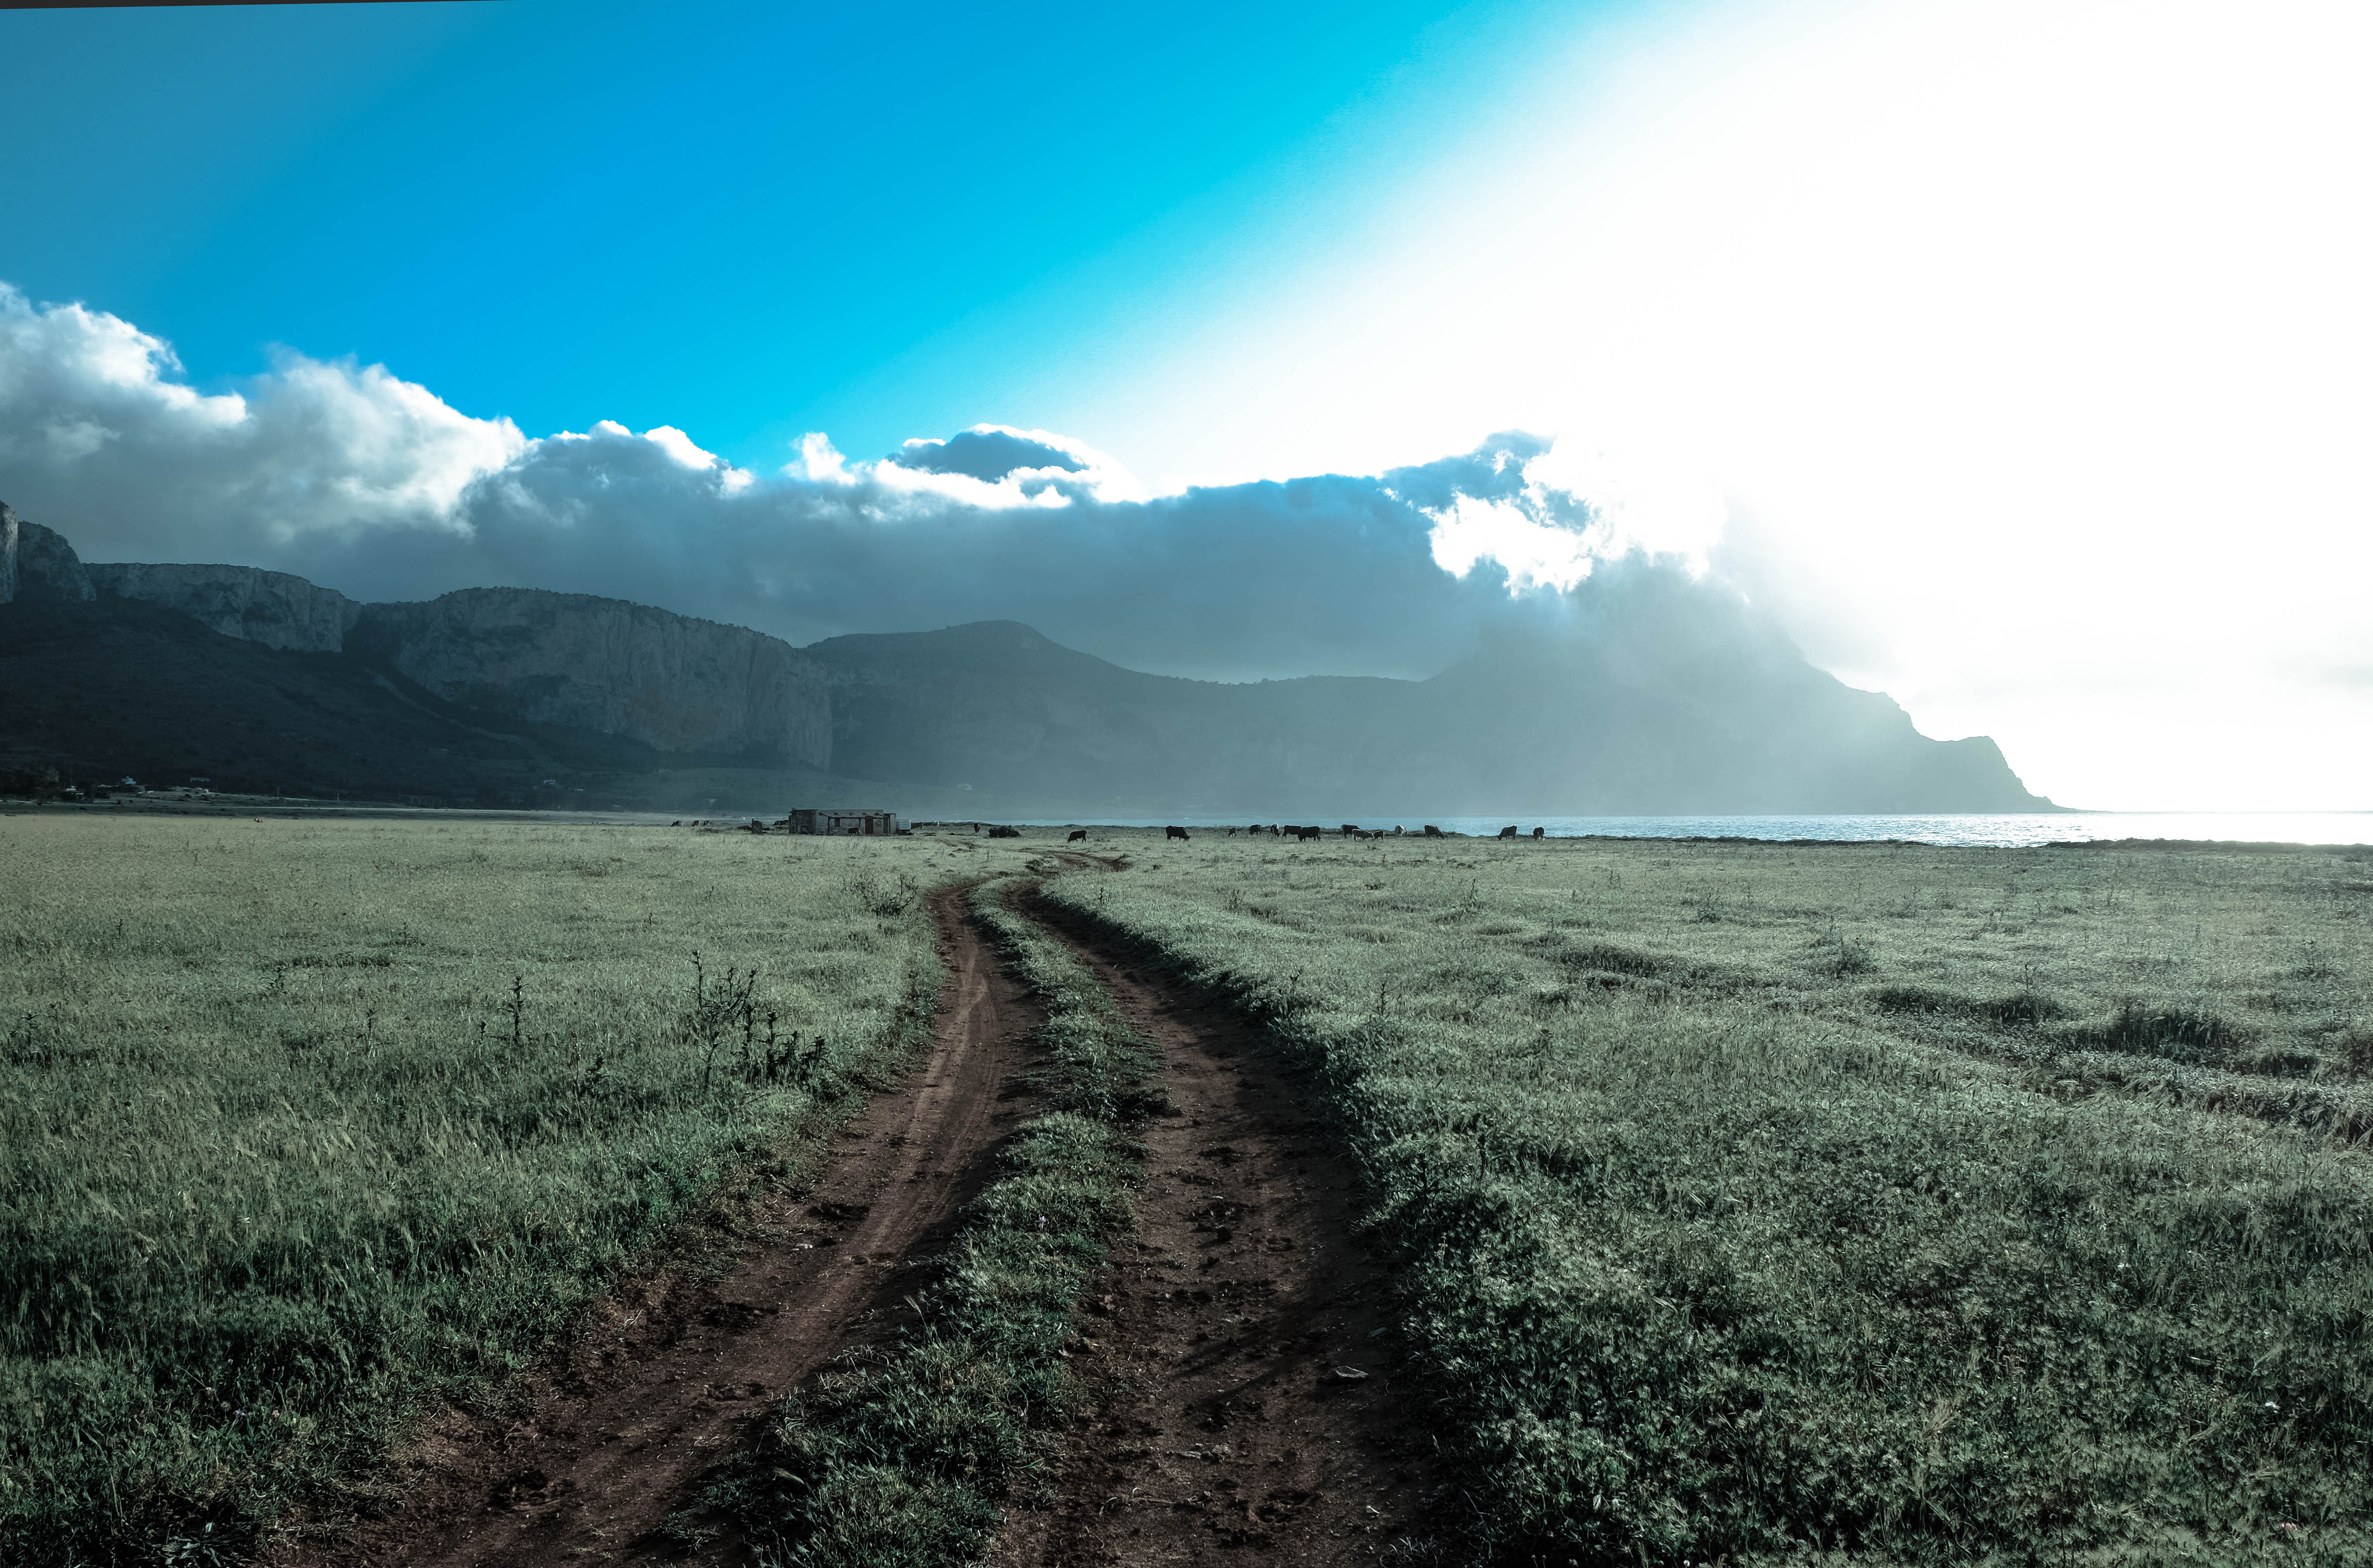
beach, landscape, sea, nature, horizon, mountain, cloud, sky, field, prairie, countryside, sunlight, morning, hill, valley, mountain range, dirt road, soil, agriculture, plain, blue sky, clouds, mountains, grassland, animals, plateau, ecosystem, rural area, atmospheric phenomenon, mountainous landforms